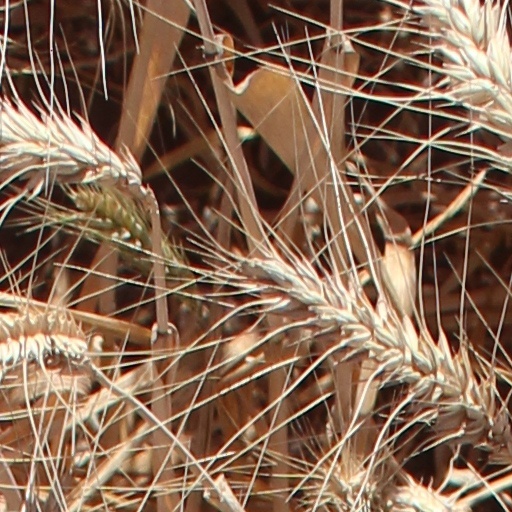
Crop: wheat